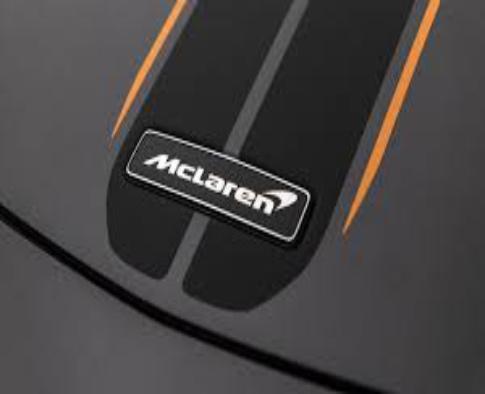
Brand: mclaren
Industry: Transportation